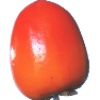
Label: Kaki 1